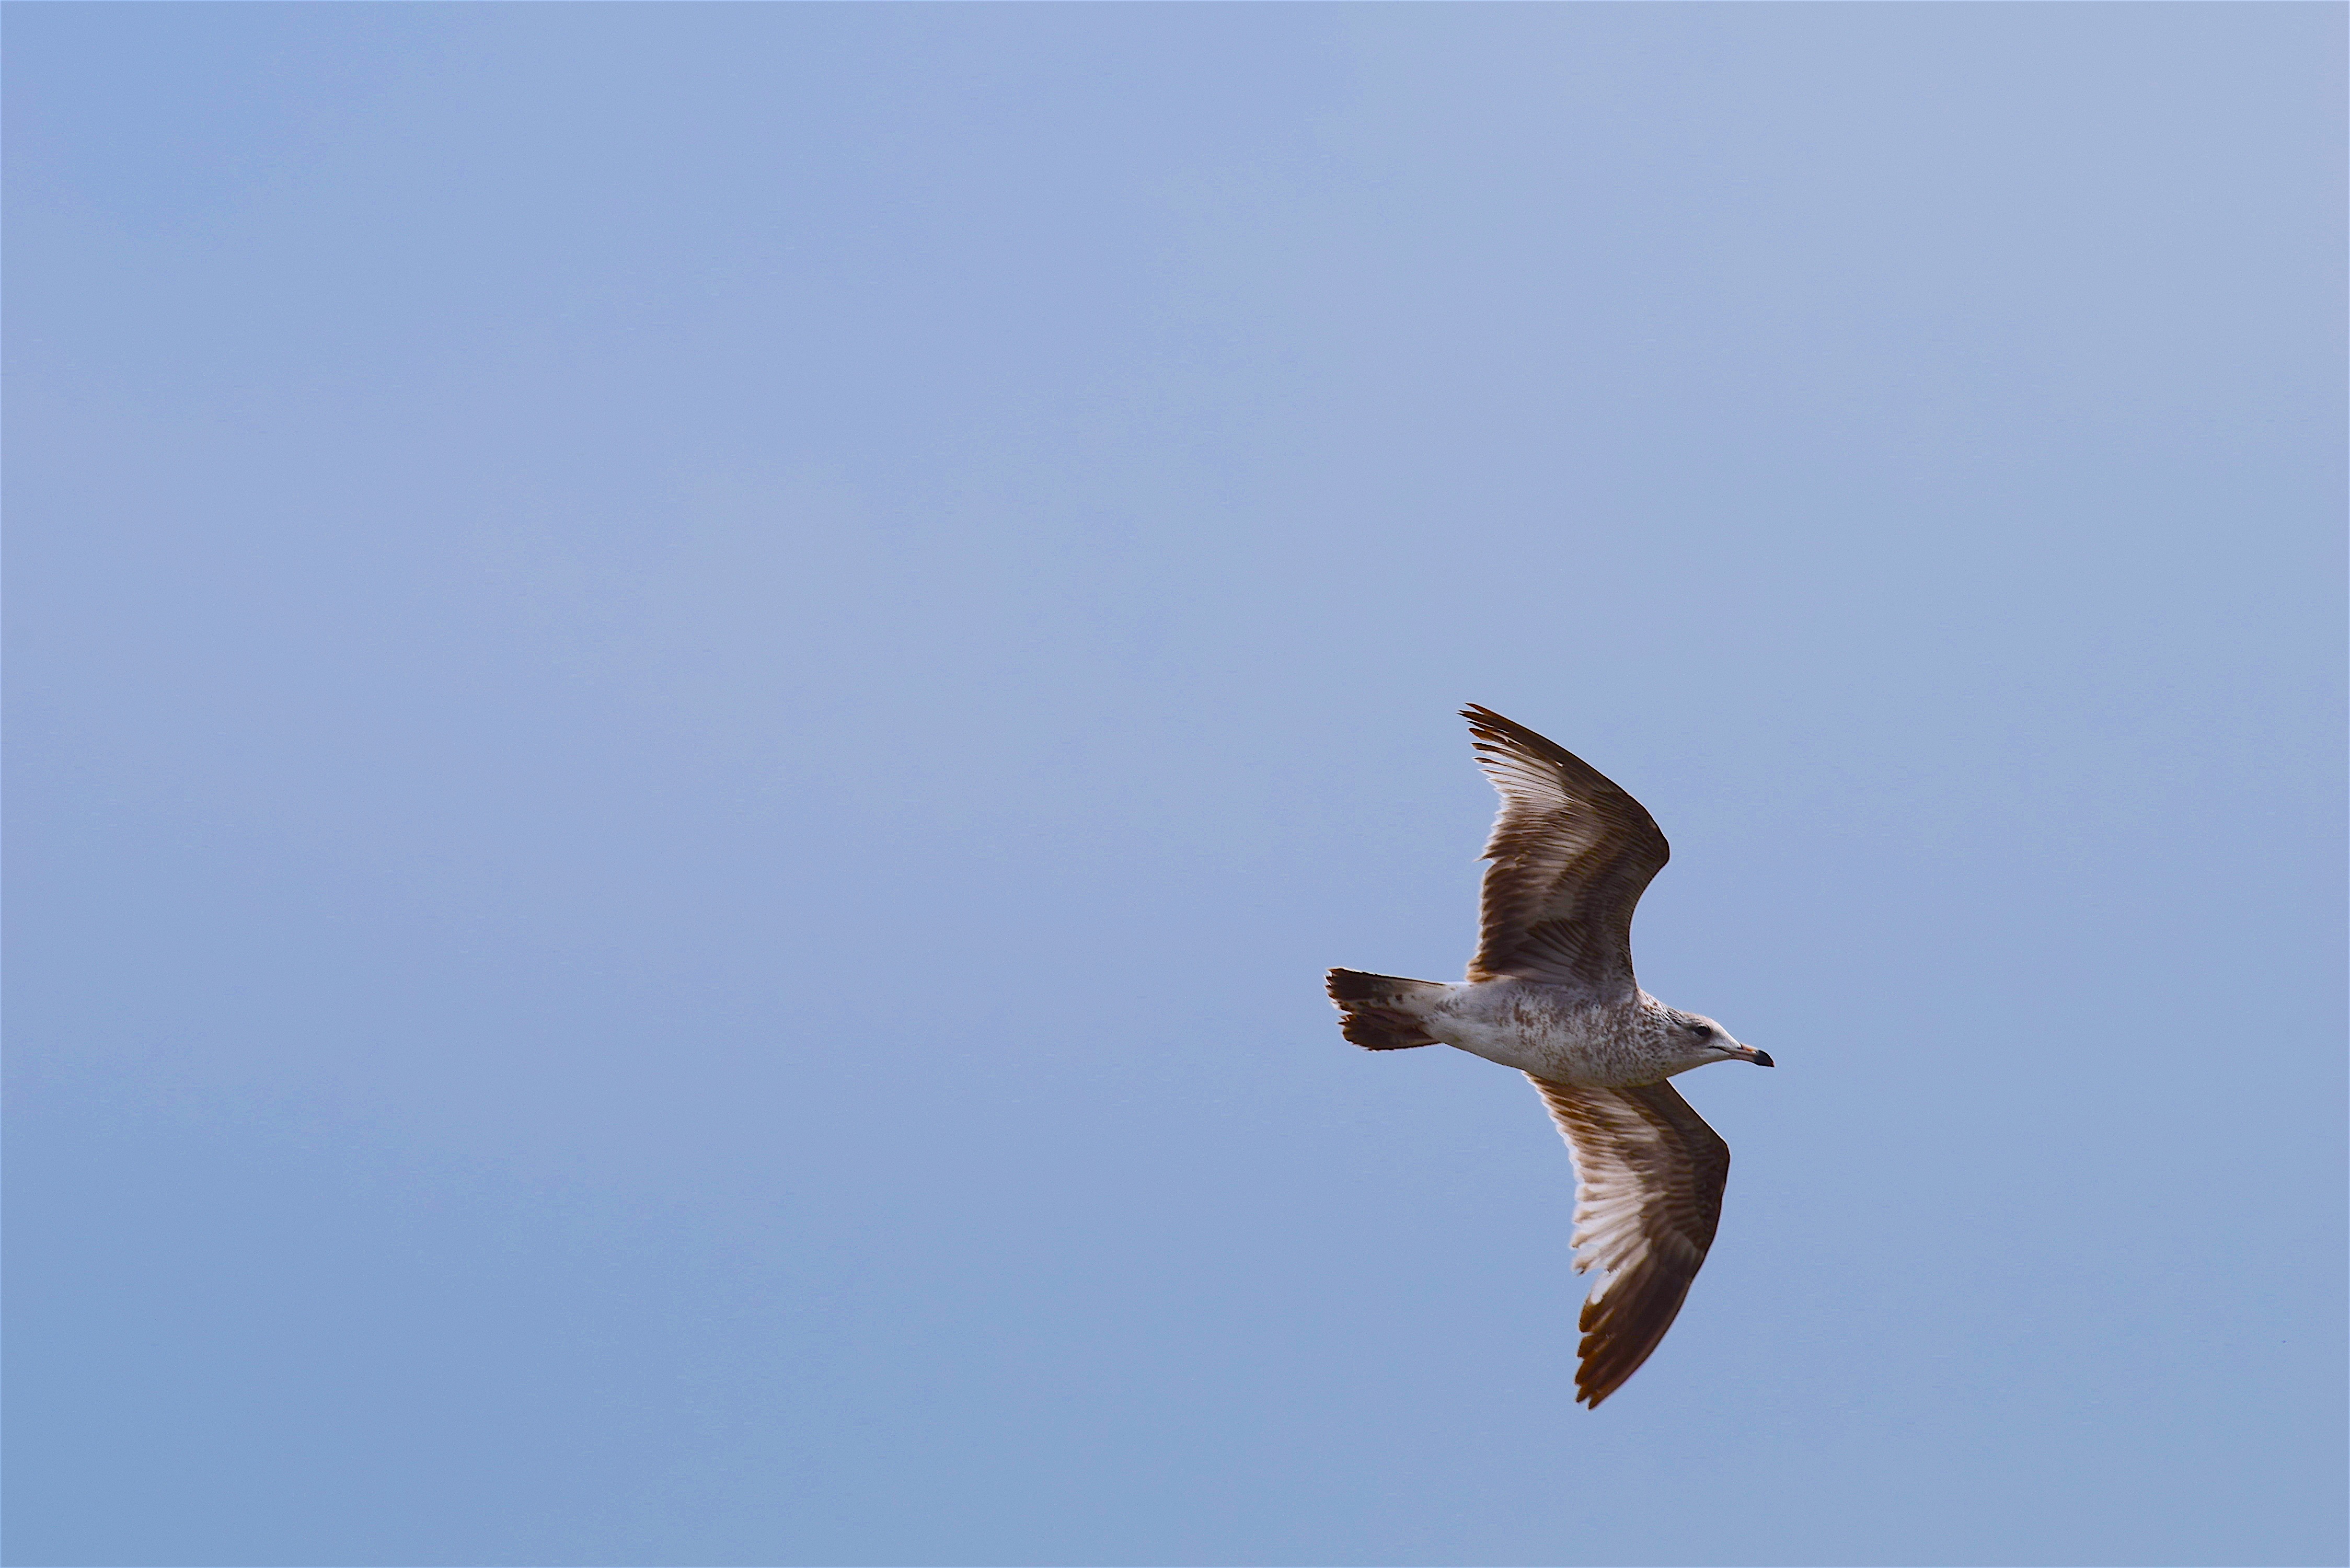
nature, bird, wing, sky, animal, flying, seagull, wildlife, wild, color, flight, blue, feather, fauna, bird of prey, vertebrate, buzzard, accipitriformes